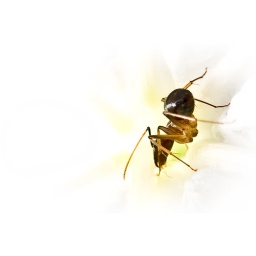
Ant in white flower